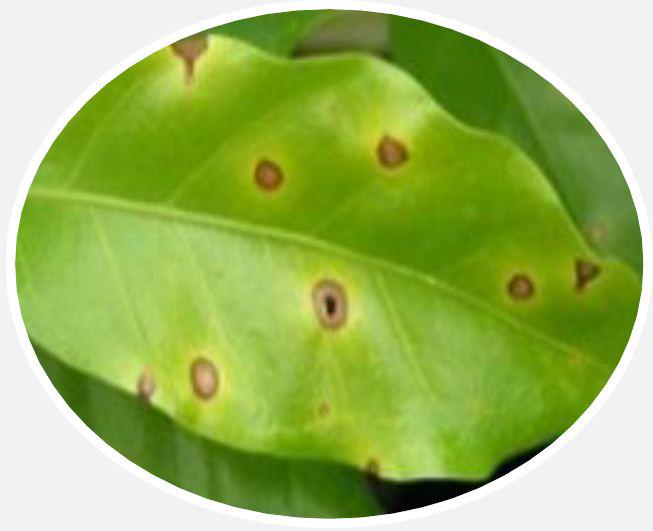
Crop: unknown
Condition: coffee_coffee_brown_eye_spot